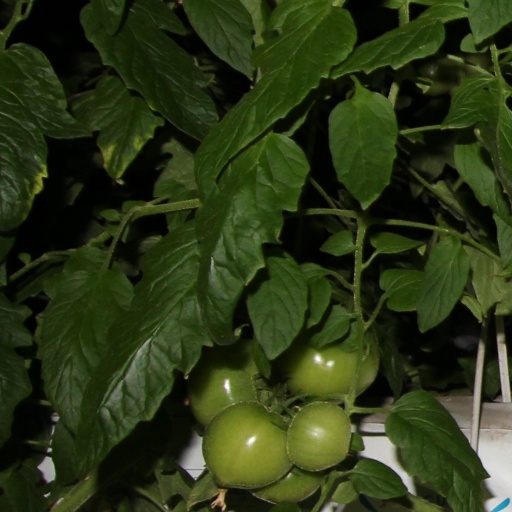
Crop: tomato